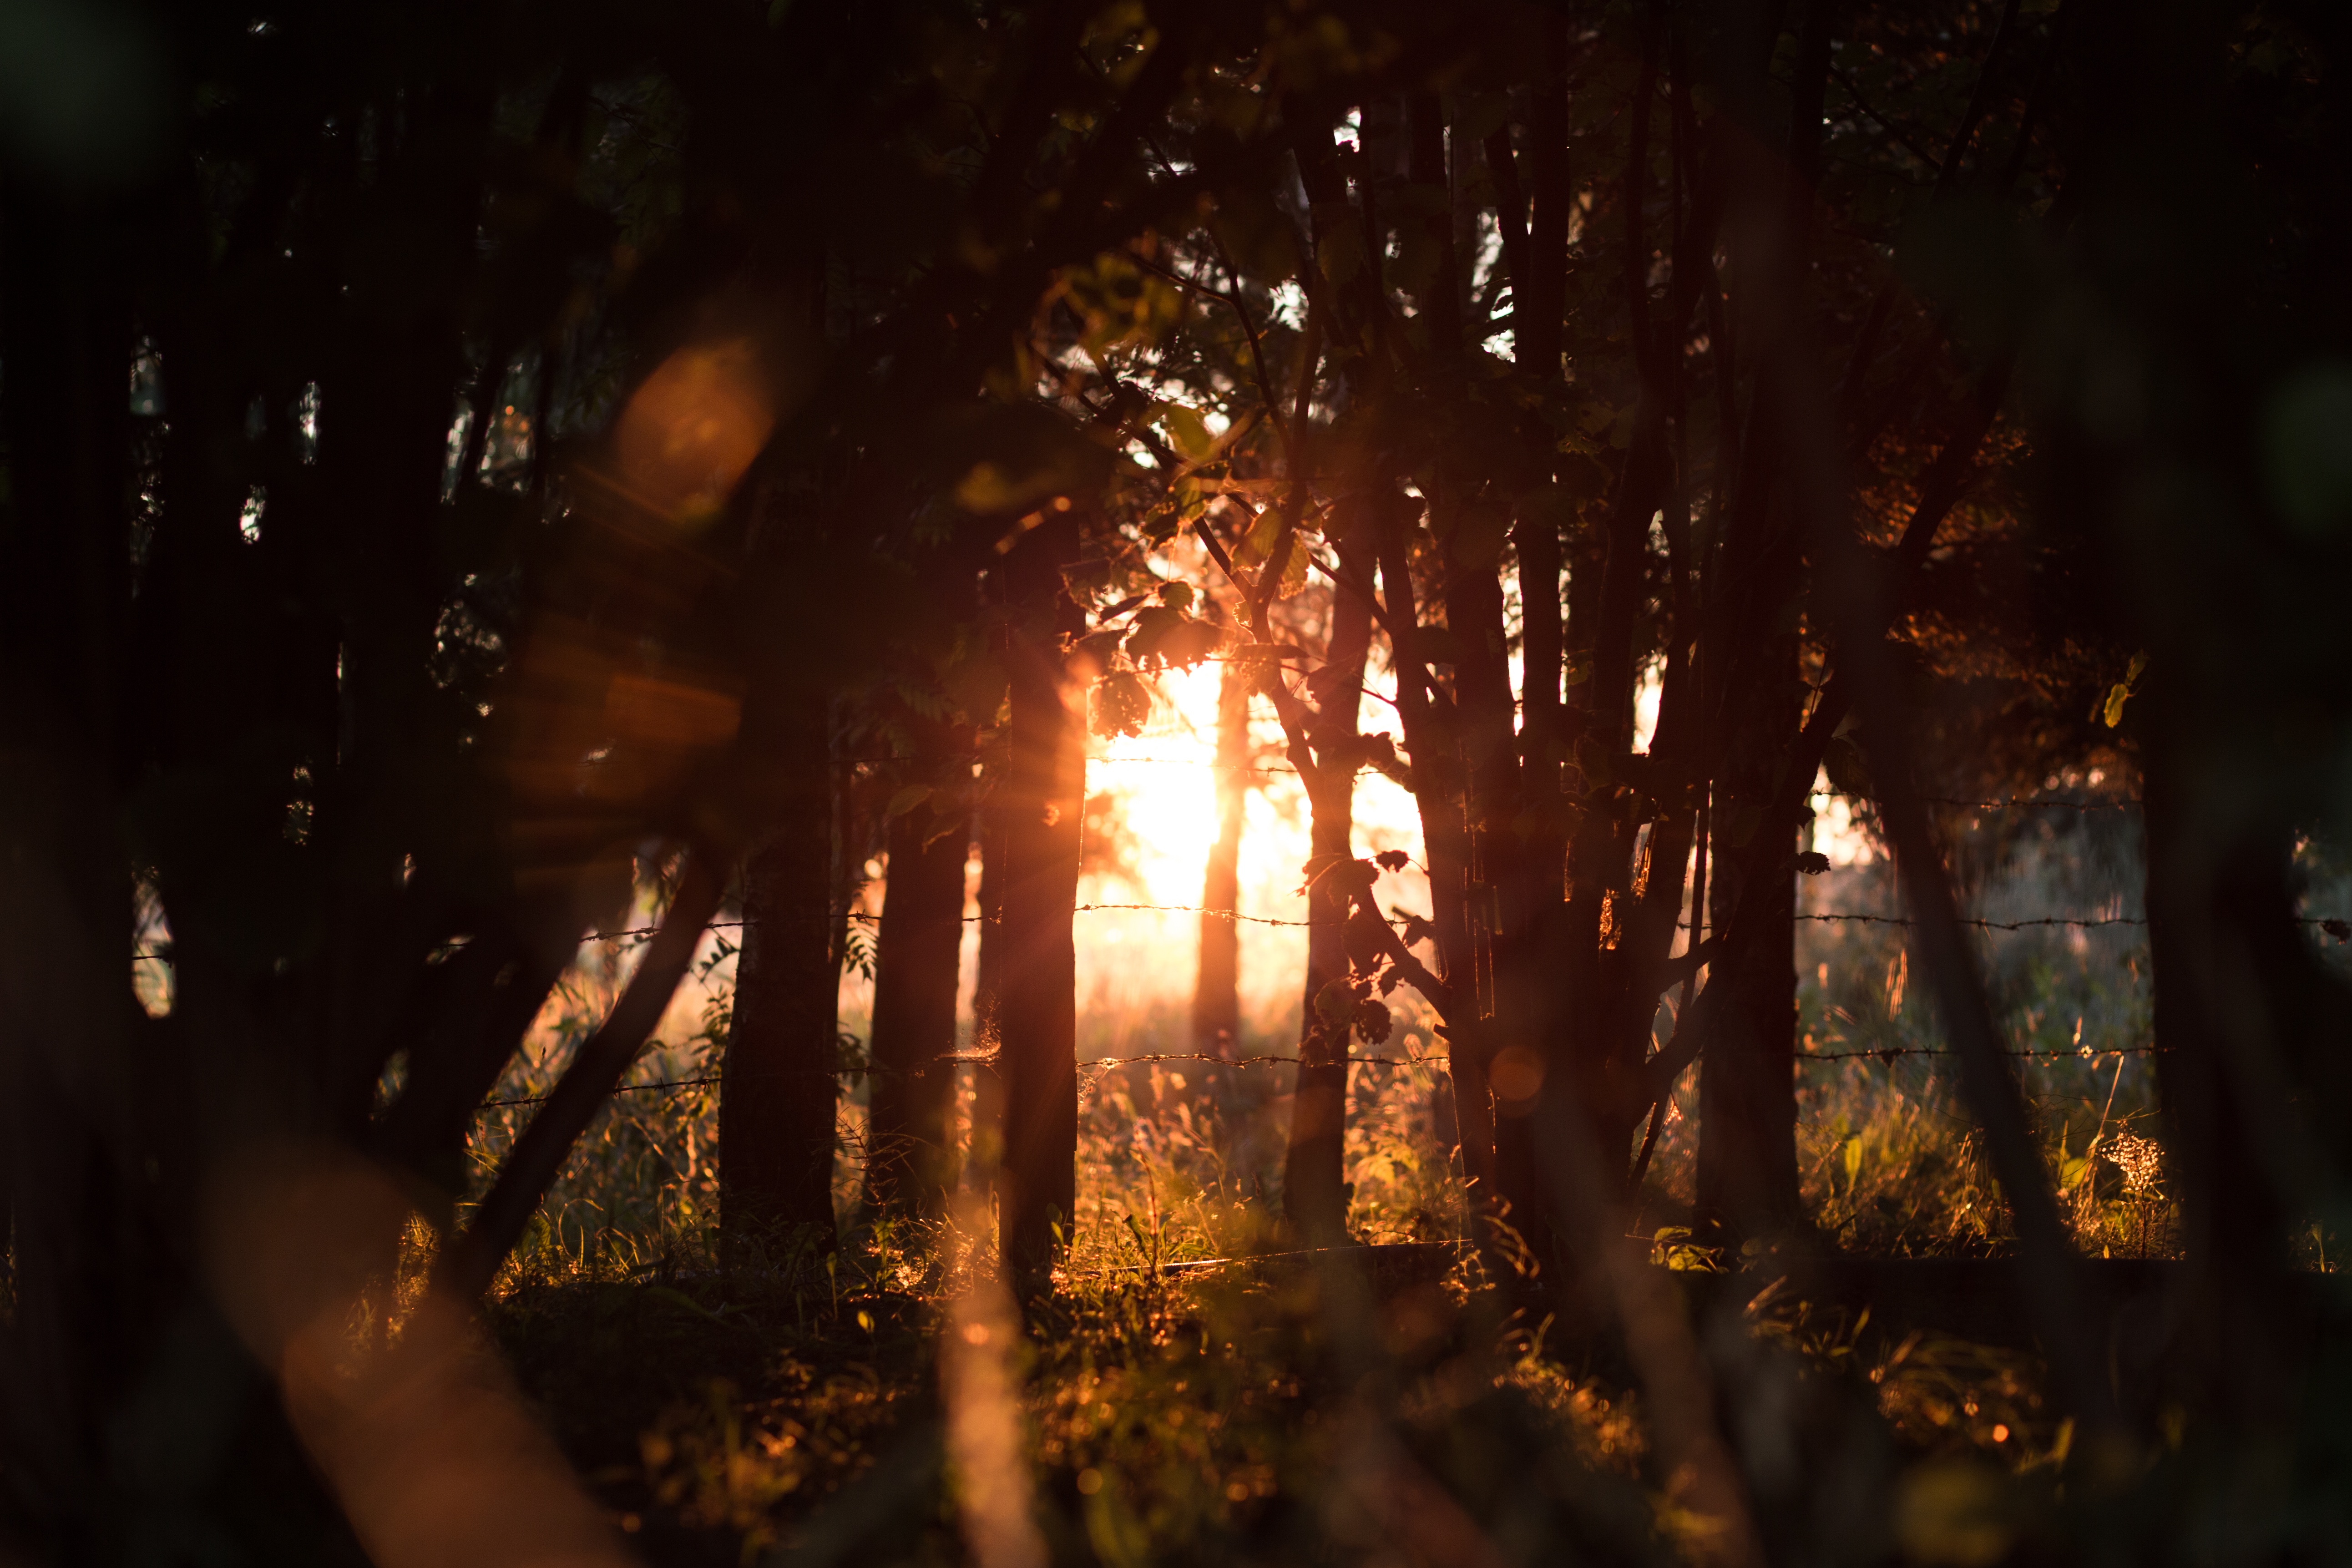
tree, forest, sun, sunset, night, sunlight, ray, autumn, fire, darkness, bonfire, wildfire